Vitesse (band)

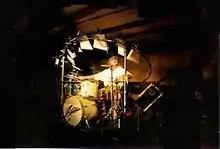
Singer/drummer Herman van Boeyen

Vitesse was a Dutch rock group founded by drummer and singer Herman van Boeyen, assisted by an assortment of other musicians including Herman Brood. The band was active from 1975 to 1994 and had a number of hit singles in the early 1980s. It built a reputation as a good live act.